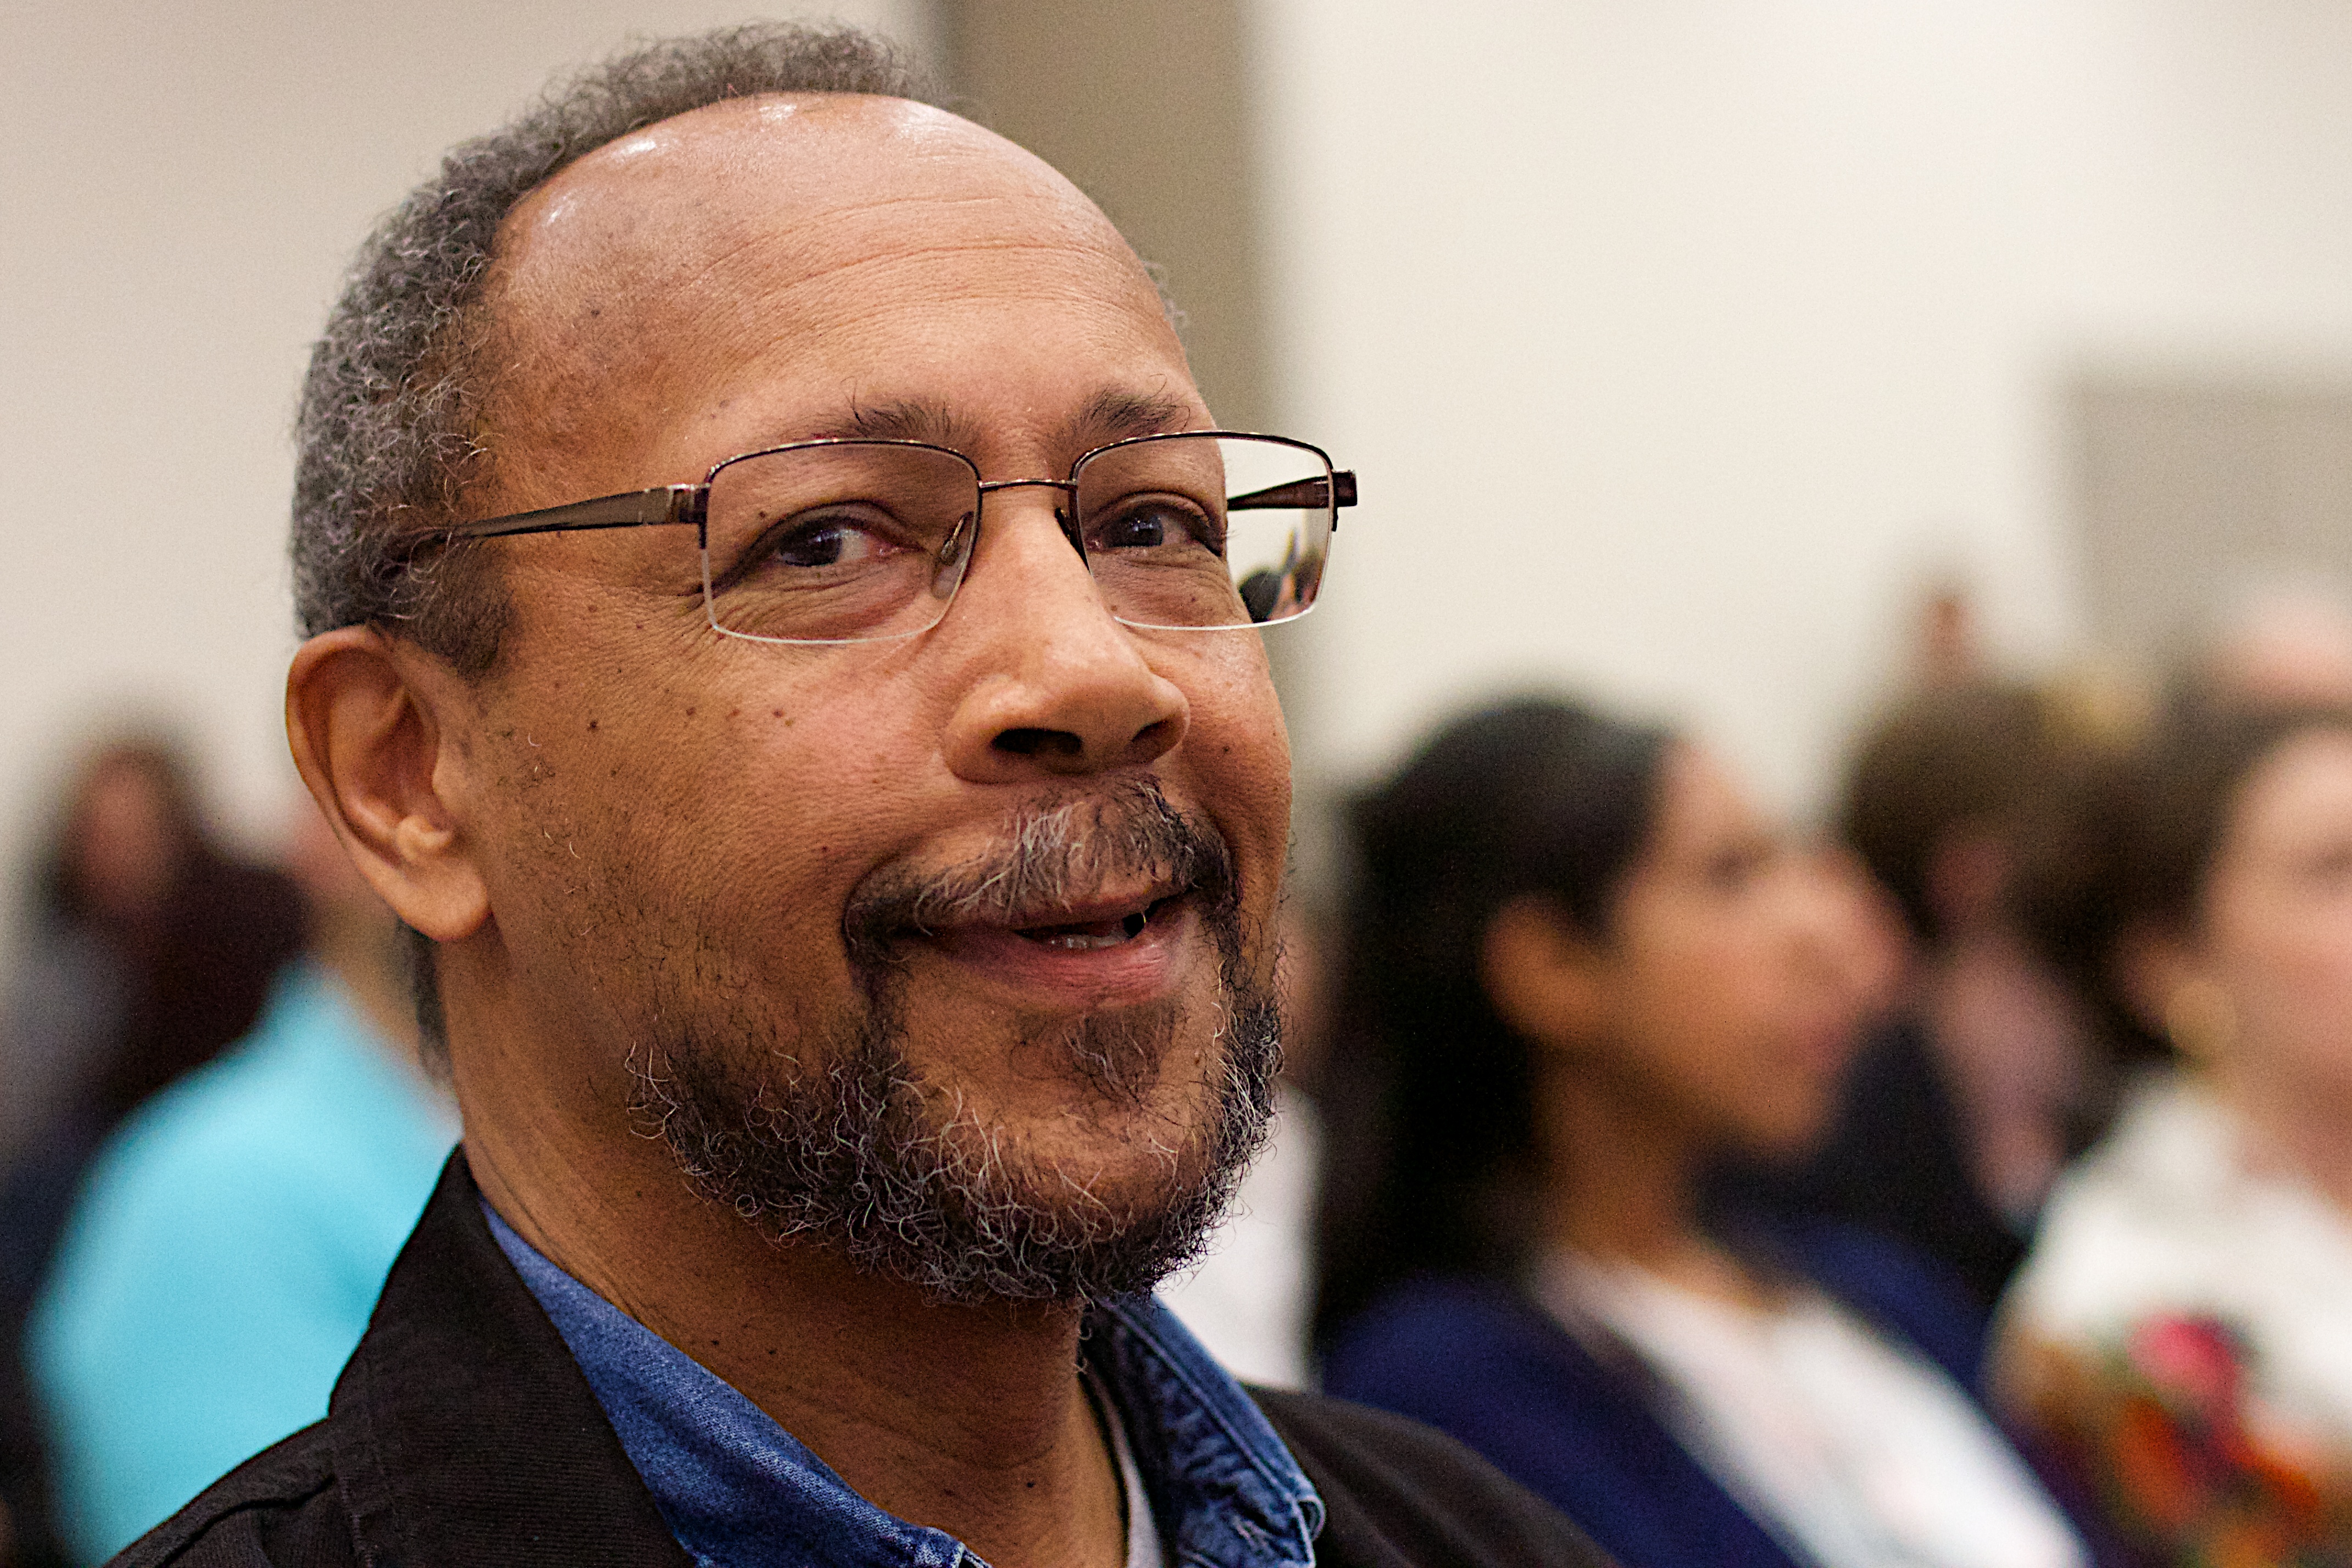
man, person, people, senior citizen, glasses, 2016dml, facial hair